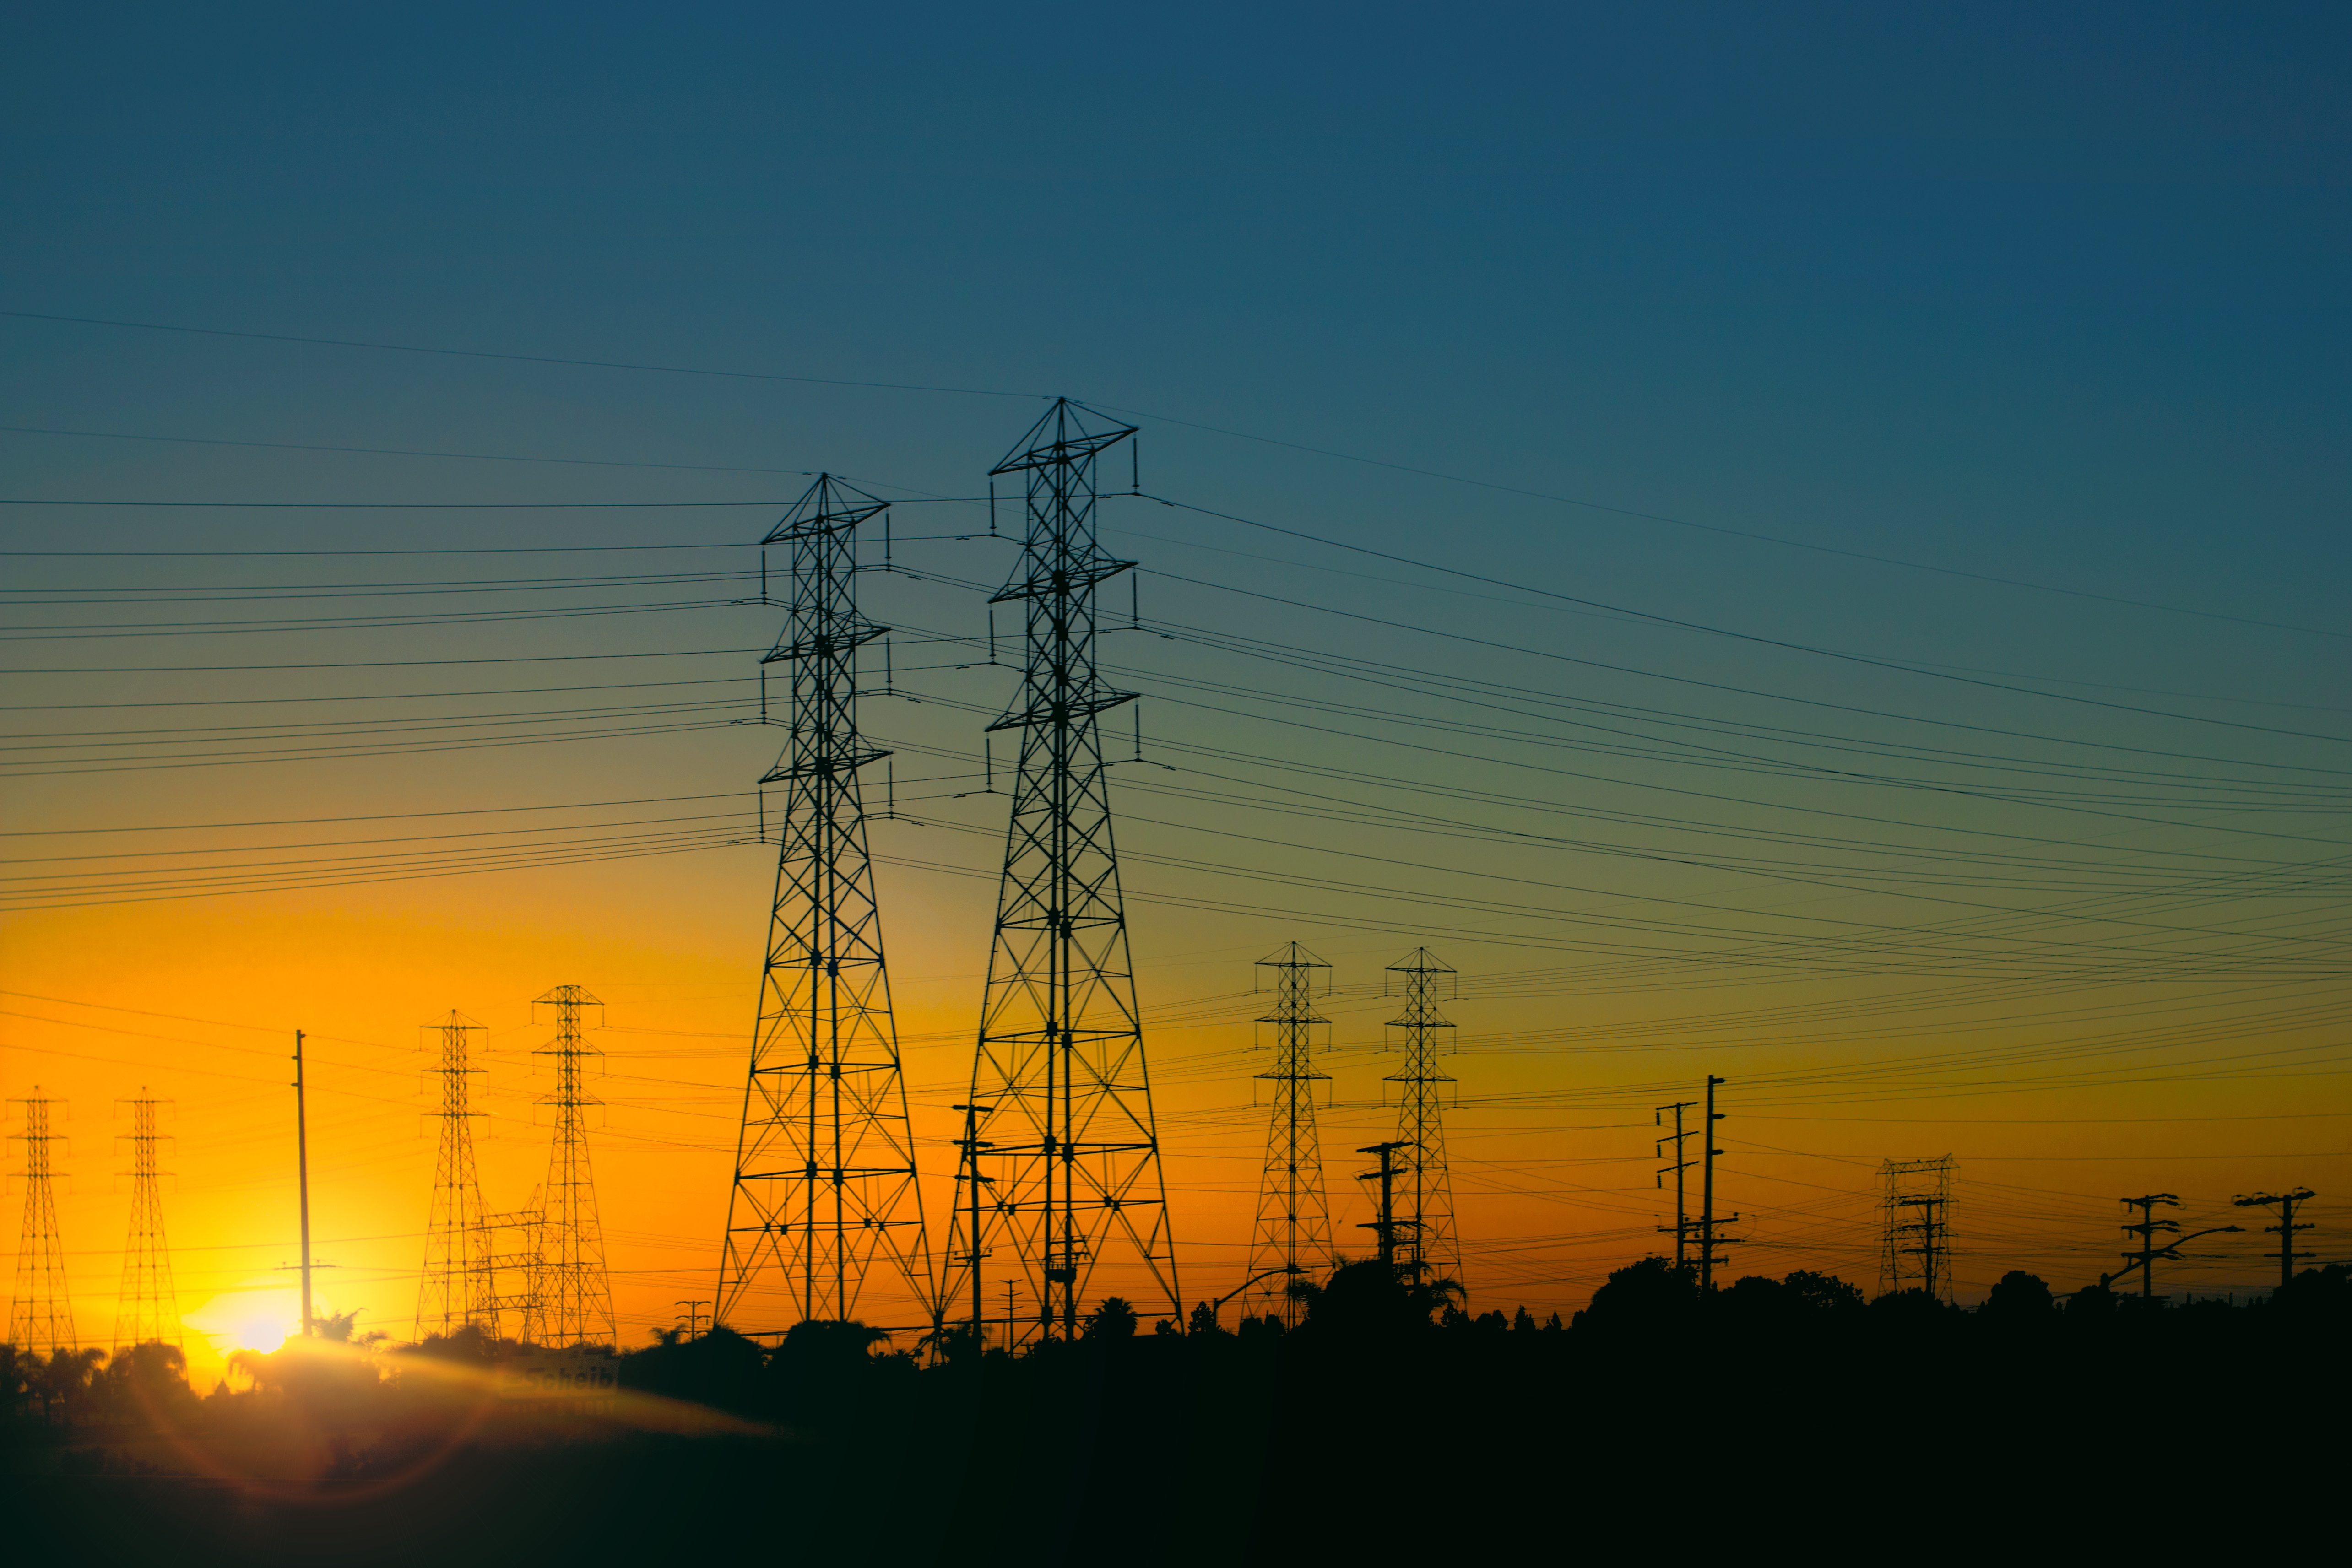
horizon, cloud, sky, sunrise, sunset, sunlight, morning, dawn, dusk, evening, tower, electricity, afterglow, transmission tower, outdoor structure, electrical supply, overhead power line